Nyck de Vries

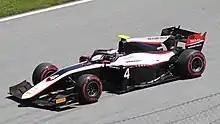
De Vries at the 2019 Spielberg Formula 2 round with ART Grand Prix

In 2019, De Vries remained in Formula 2, returning to his former team ART Grand Prix alongside 2018 GP3 vice-champion Nikita Mazepin. His season started in strong fashion with a podium in Baku and a sprint race victory in Barcelona. He followed that up with a win from pole position in Monaco and took the championship lead by winning the main race at Le Castellet. A pair of third places at the Red Bull Ring and a podium each in Silverstone and Budapest extended De Vries' advantage, and following another pair of thirds in Monza he had put one hand onto the trophy. After his fourth and final victory of the season, which came at the penultimate round in Sochi, De Vries was mathematically crowned Formula 2 champion.